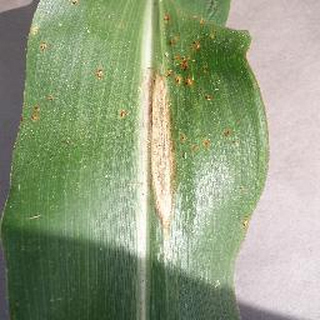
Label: corn_northern_leaf_blight